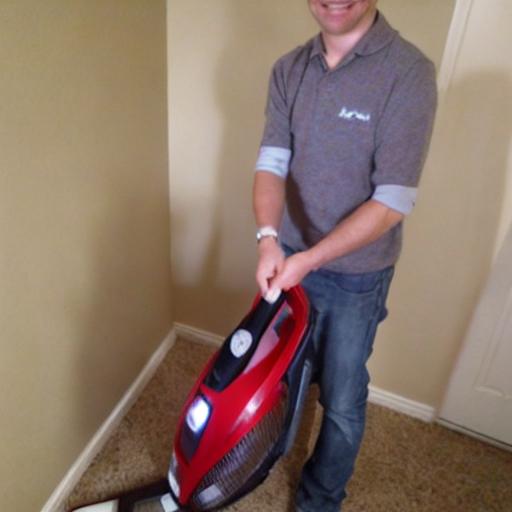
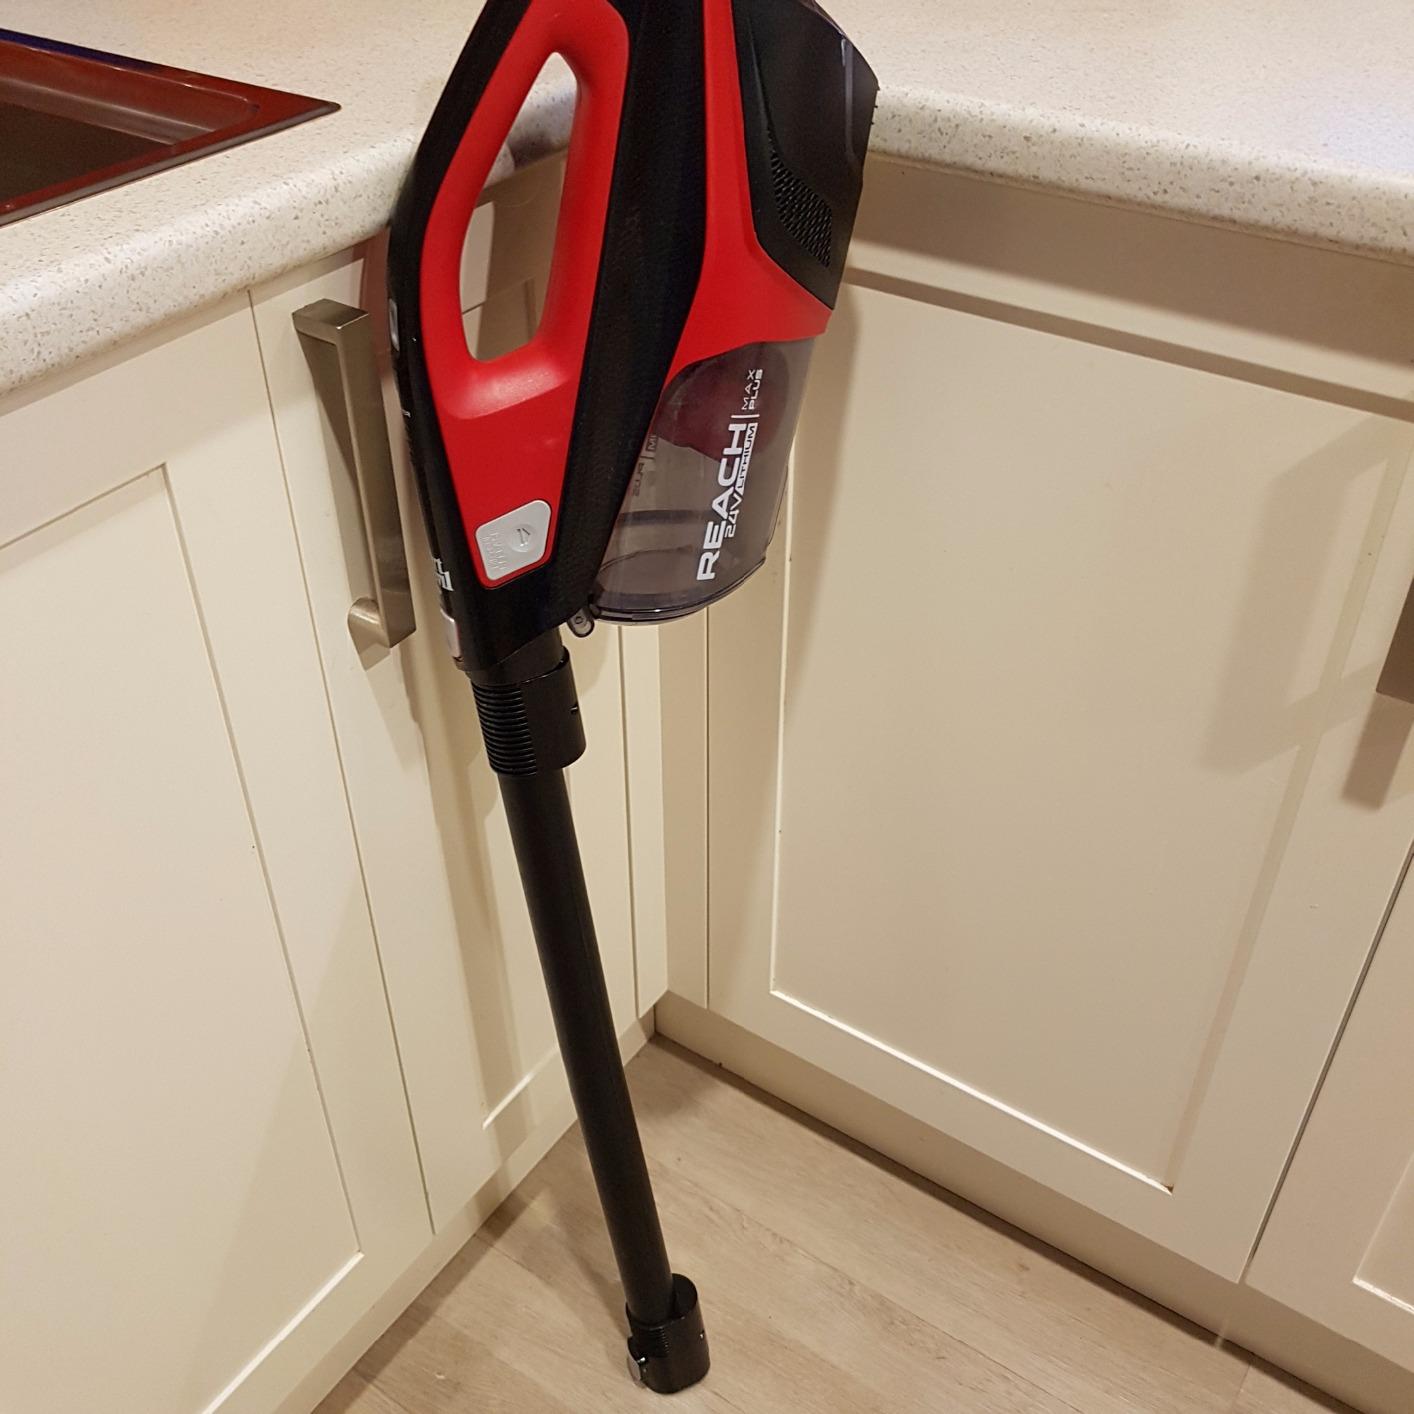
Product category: items_vacuum
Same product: no